San Giorgio su Legnano

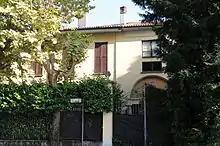
Villa Parravicini

In the Middle Ages the community of "Sotena", like the nearby Legnano, was on the border between the Seprio peasants (whose capital was Castelseprio) and Burgaria (probably under the hegemony of Parabiago), two counties dependent on the Lombardy Brand, which was a territorial division from the Longobards and Franks.